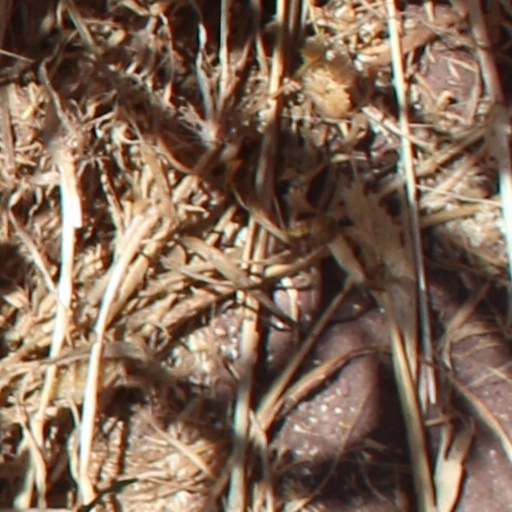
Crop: wheat